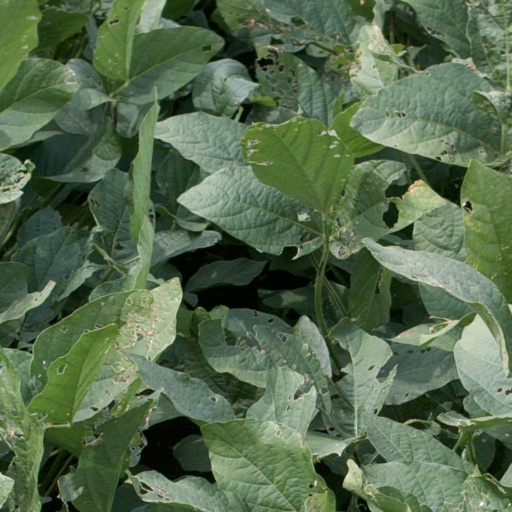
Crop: soybean